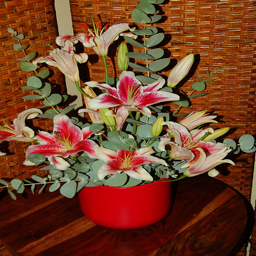
An arrangement or orchids and greenery in a flower pot.
A small vase of flowers on a table.
A table with a red vase and plants in it.
A vase full of lilies on a table.
A bouquet of lilies and greens placed in a vase